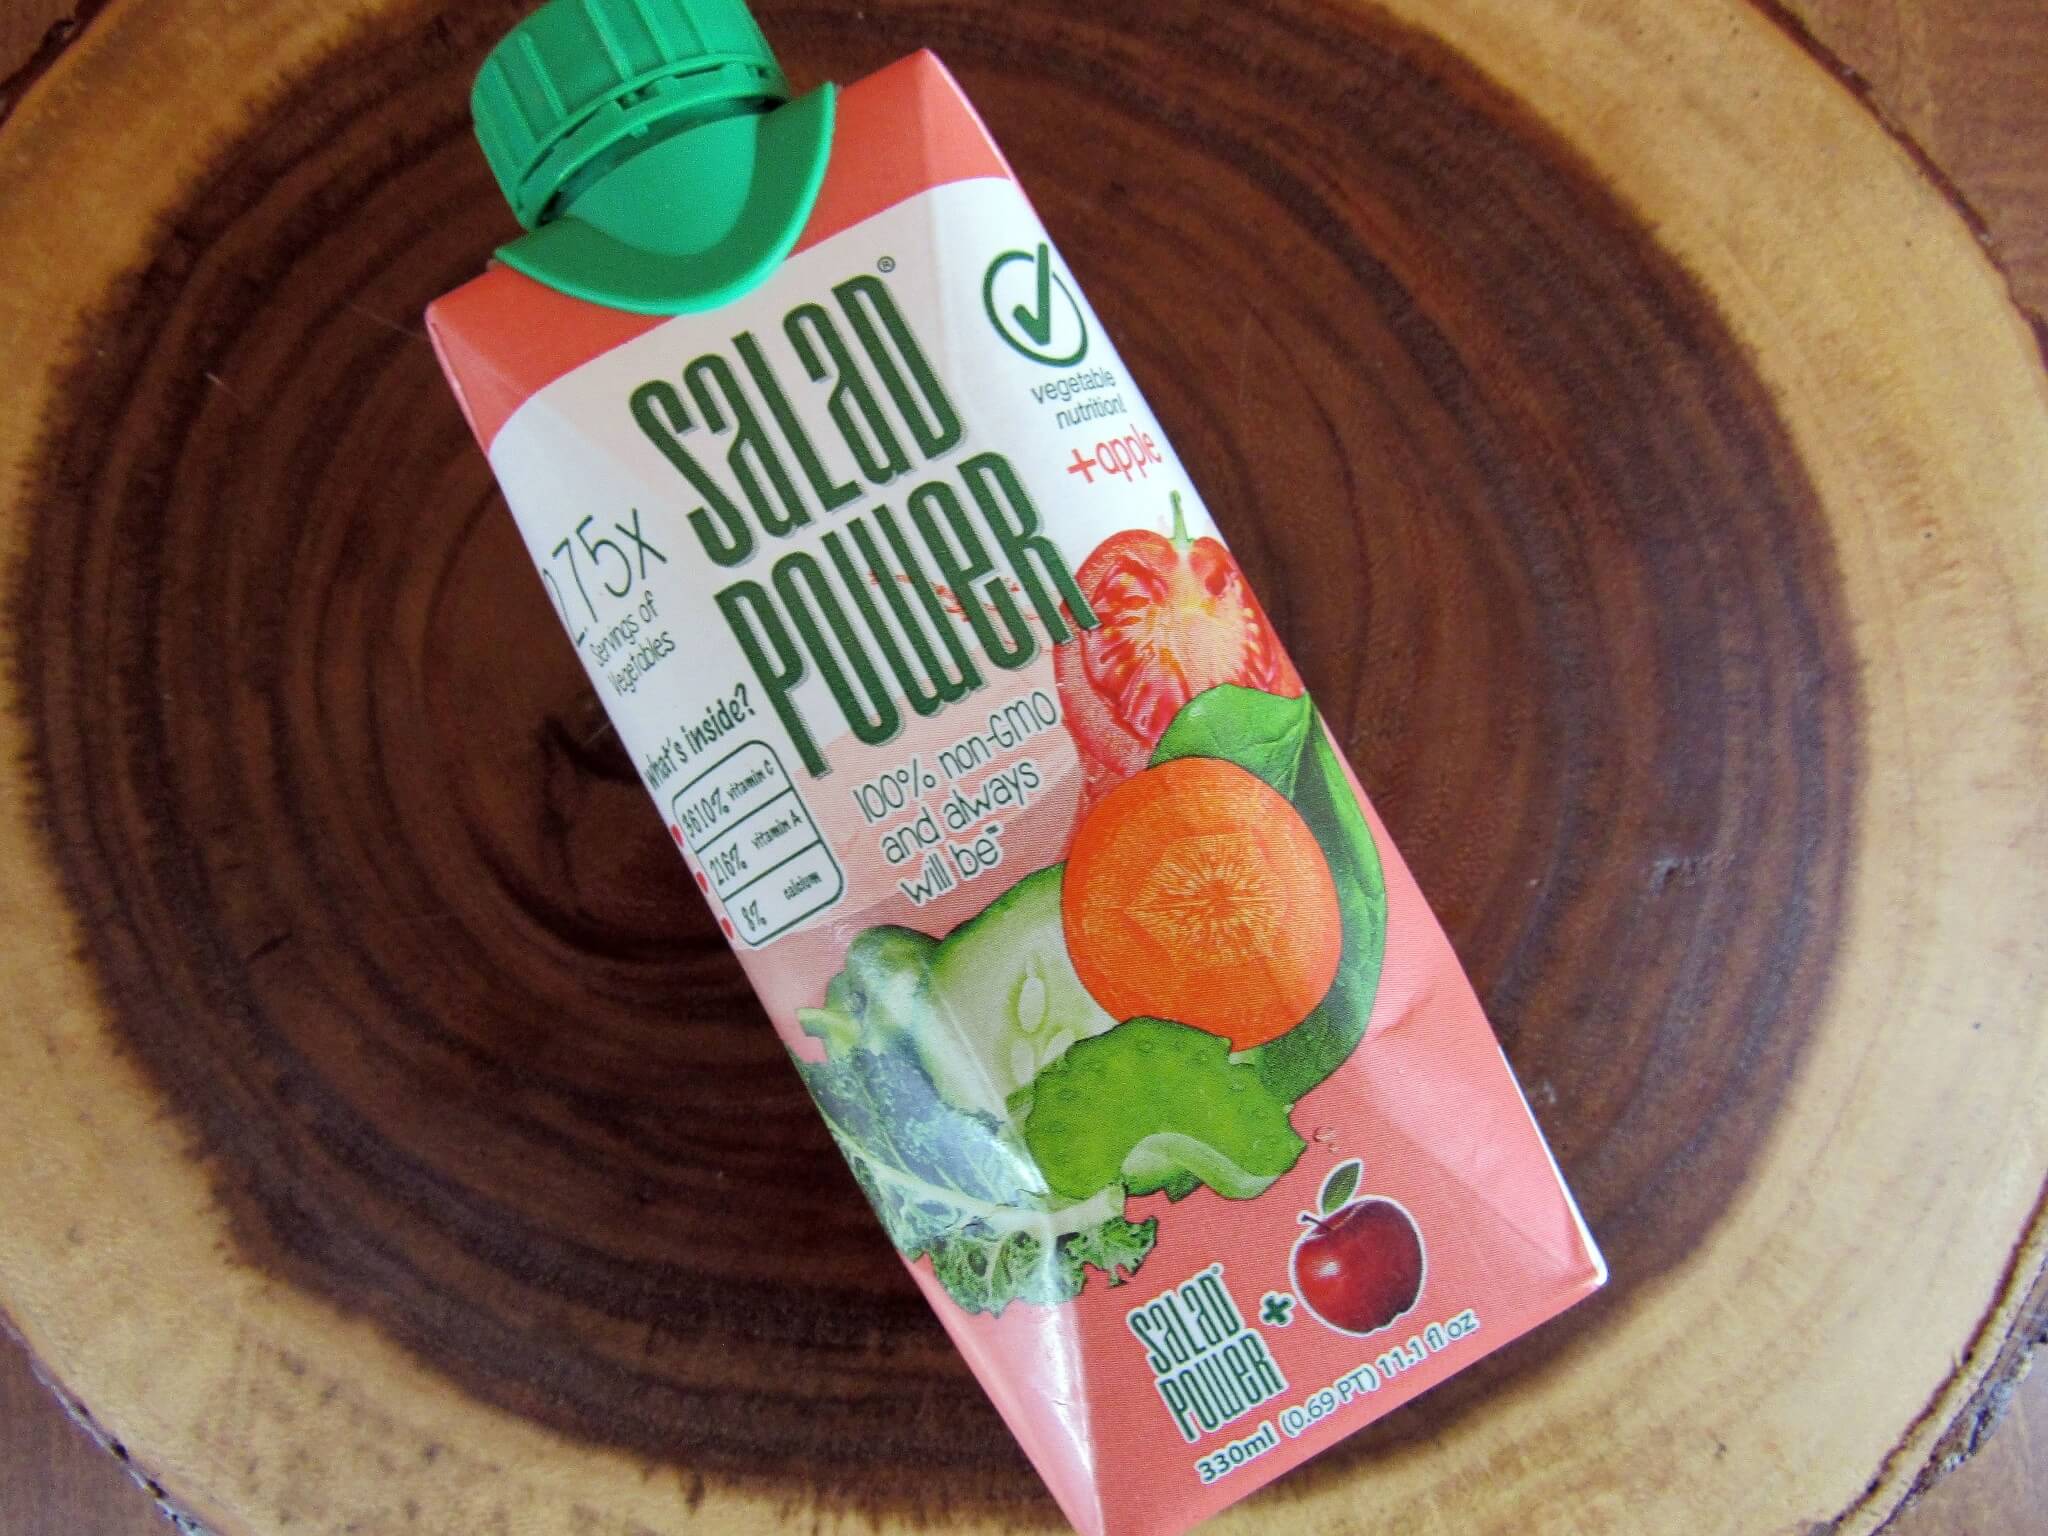
Waste category: cardboard